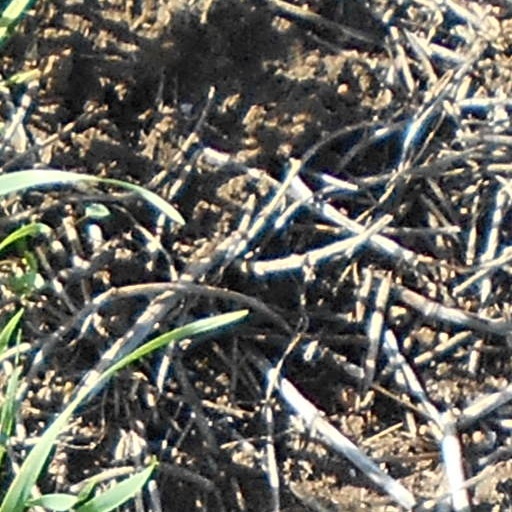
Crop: wheat